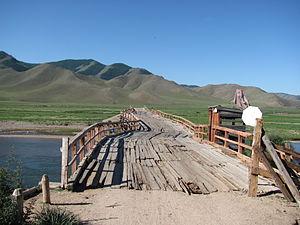
L'Ider est une rivière de Mongolie, et un sous-affluent du Ienisseï par la Selenga et l'Angara. C'est, avec le Delgermörön, l'un des deux cours d'eau qui donnent naissance à la Selenga.